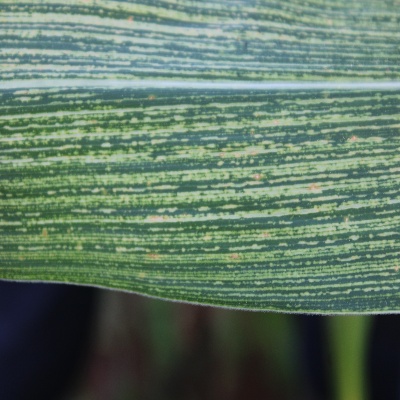
Crop: Maize
Condition: streak virus